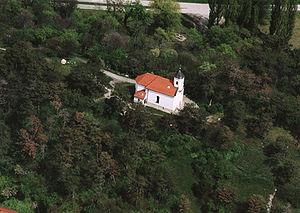
Vonyarcvashegy est un village et une commune du comitat de Zala en Hongrie.